Senkata massacre

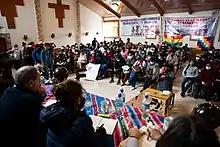
Interdisciplinary Group of Independent Experts meets with association of survivors and victims of the Senkata massacre.

The Sacaba and Senkata massacres prompted the Inter-American Commission on Human Rights to conduct a fact-finding mission to Bolivia 22 to 26 November 2019. On 23 November, pro-Áñez protesters surrounded the La Paz hotel where the IACHR delegation met to receive testimonies from victims of abuses. The delegation reconvened at the San Francisco de Asis chapel in El Alto and received testimonies from survivors. On 10 December 2019, the Commission released "preliminary observations" describing the events at Sacaba and Senkata as massacres.